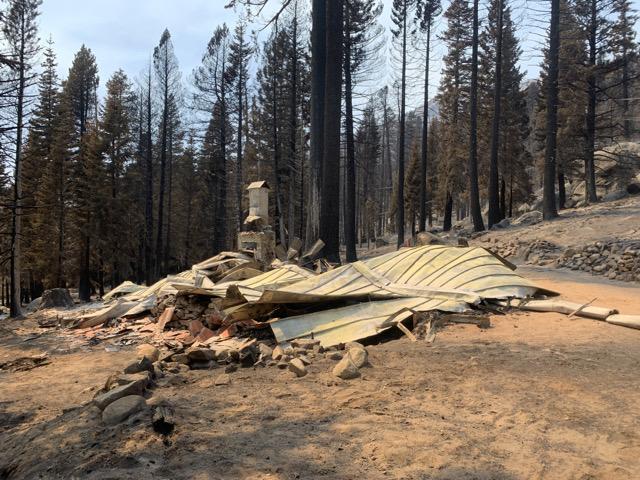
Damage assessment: destroyed